Legendary horses in the Jura

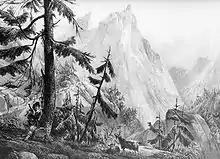
The Jura Mountains viewed from the "Voyages pittoresques et romantiques dans l'ancienne France", 1826

All these legends were registered by Désiré Monnier during the first half of the 19th century. They appear in his work devoted to comparative popular traditions, published in . In 1908, the "Revue des traditions populaires" stated that "the White Horse resembled the ordinary horse, but could cross the air, cross space and raze the earth with the speed of a bird". In general, it is noted that fantastic animals have only the appearance of corporeal beings. It is attributed to them, as to the spirits, the faculty to cross all the bodies and to move with the speed of the thought. Their forms are "extraordinary, bizarre, incoherent". Sometimes those who say they have seen them never want to say anything about their form. In Franche-Comté, most of the fantastic animals are quadrupeds, more rarely birds, reptiles, or beings that are half fish and half reptiles.